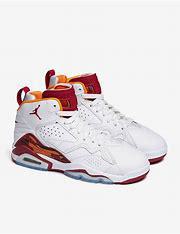
Brand: Jordan
Model: Jumpman MVP